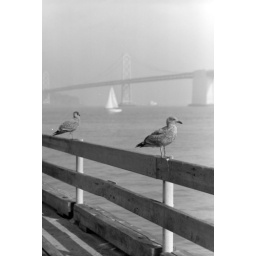
Seagulls on the wharf in San Francisco with the golden gate bridge and a sailboat in the distance - black and white